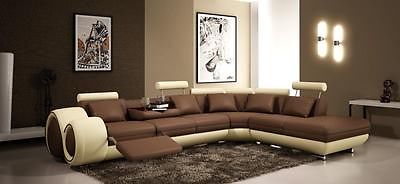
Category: sofa